Edaphosaurus

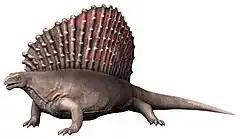
"Edaphosaurus pogonias"

The name "Edaphosaurus", meant as "pavement lizard", is often translated inaccurately as "earth lizard", "ground lizard", or "foundation lizard" on the basis of other meanings for the Greek "", such as "soil, earth, ground, land, base" used in Neo-Latin scientific nomenclature (edaphology). However, older names in paleontology, such as "Edaphodon" Buckland, 1838 "pavement tooth" (a fossil fish), match Cope's clearly intended meaning "pavement" for Greek "edaphos" in reference to the animal's teeth.